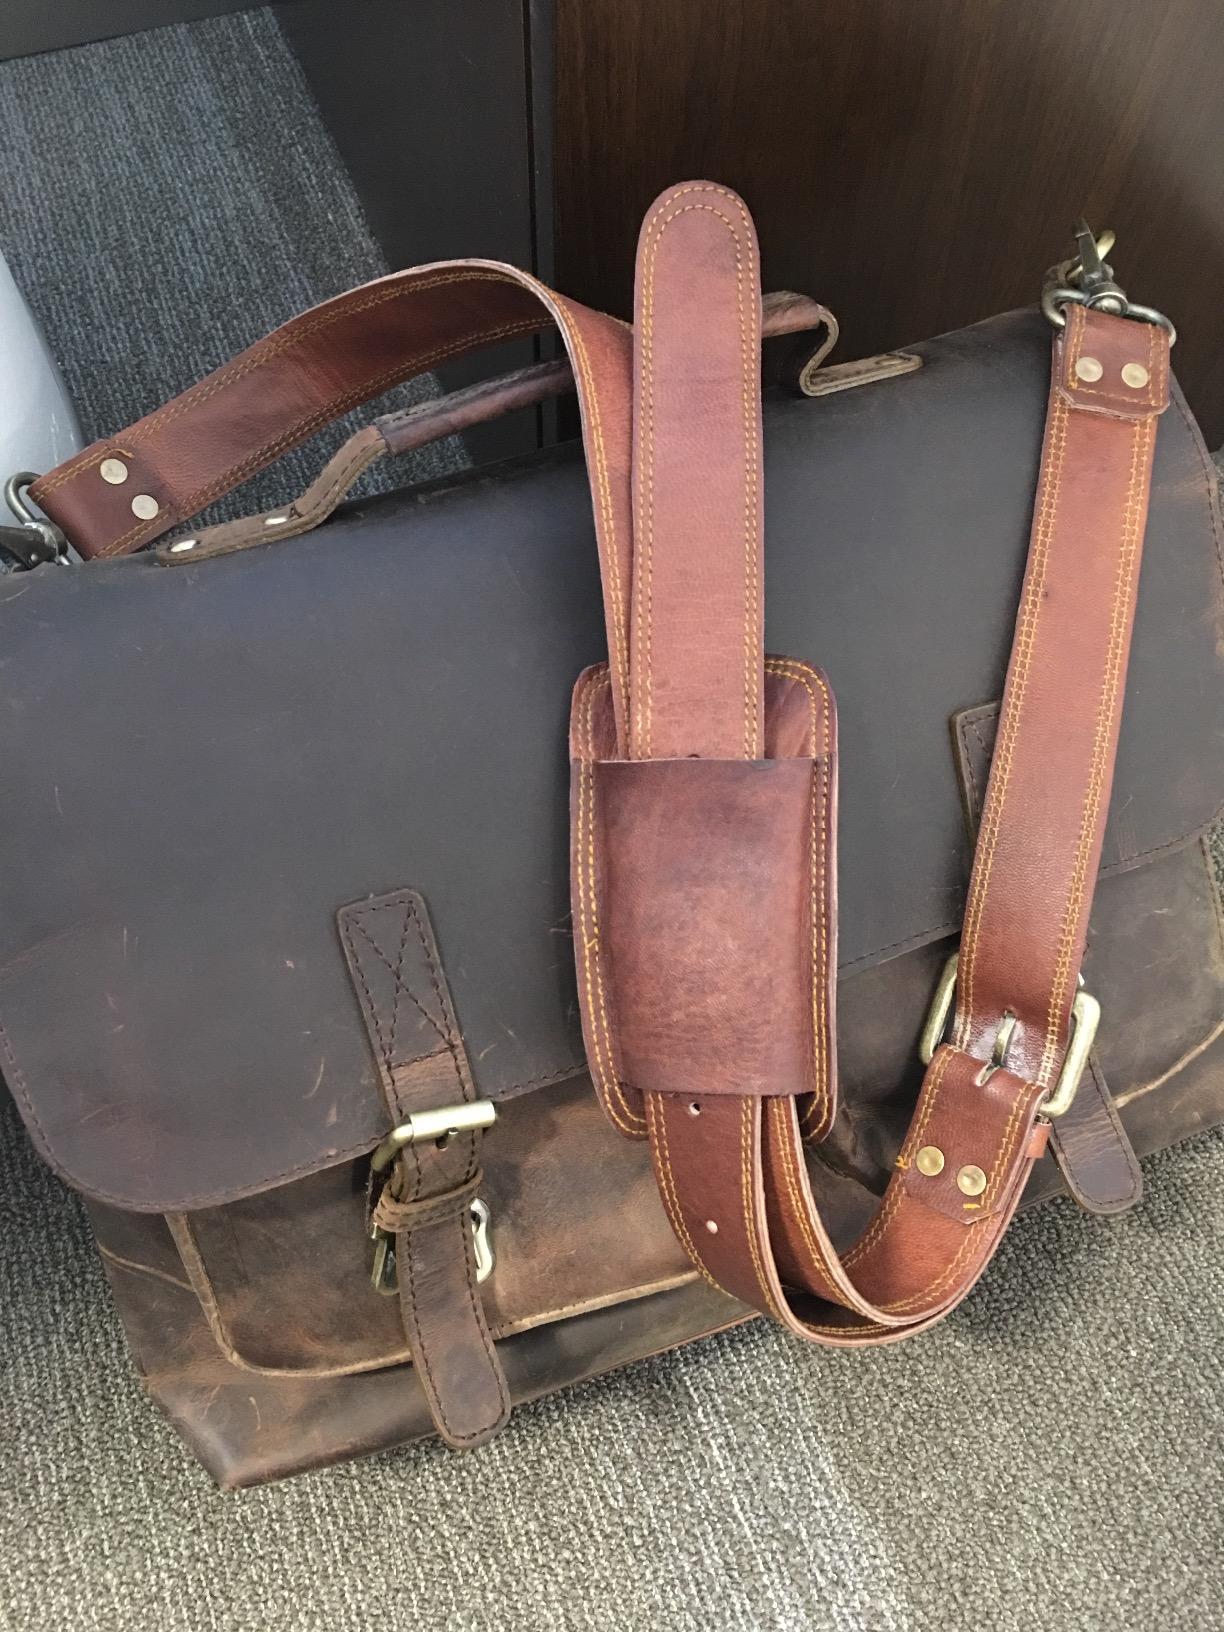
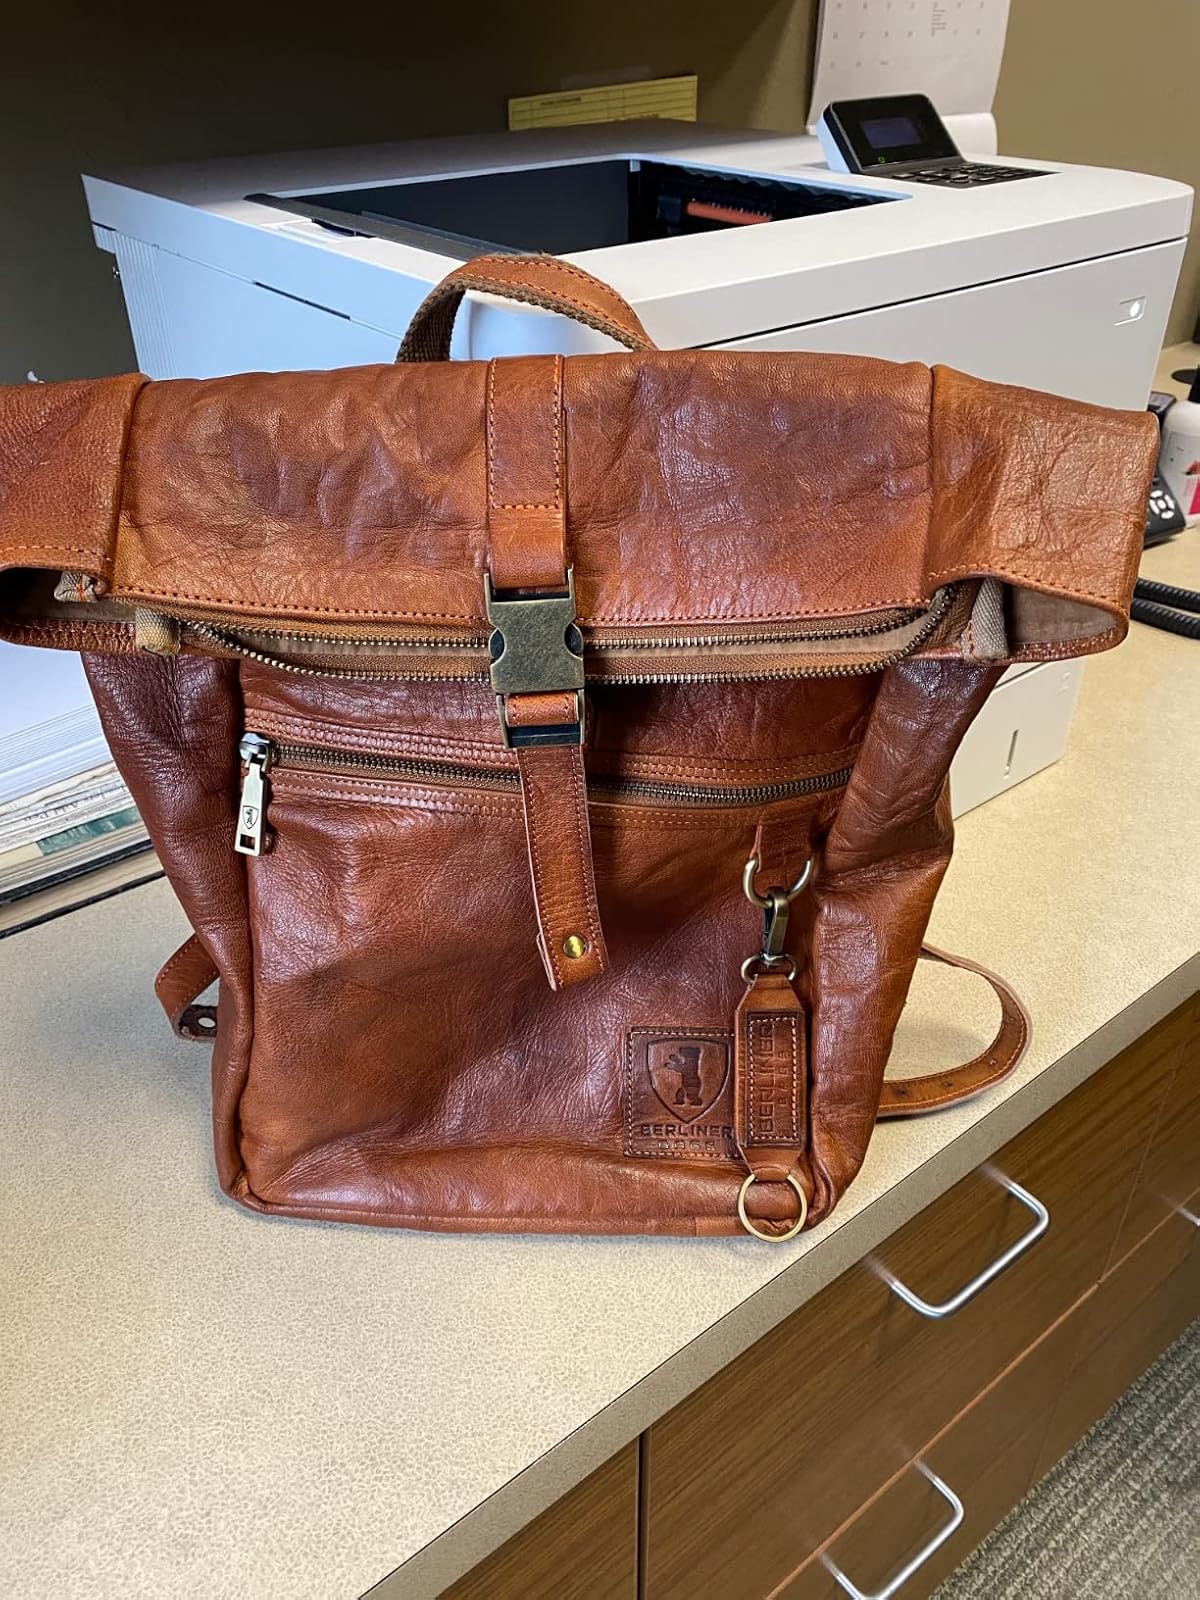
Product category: bag
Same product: no